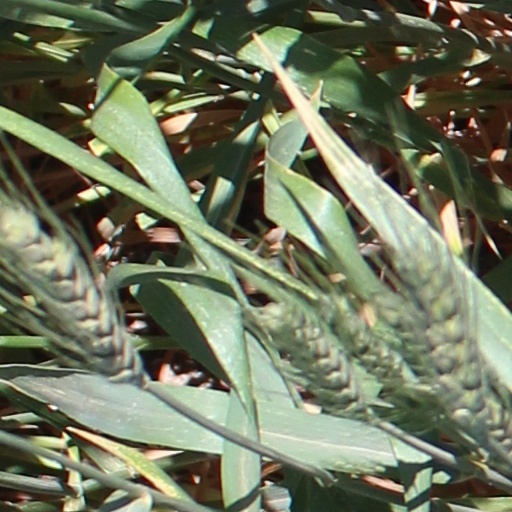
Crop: wheat